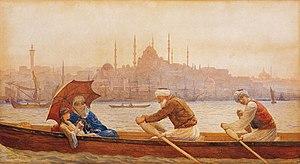
Le musée Pera est une galerie d'art et un musée privé d’Istanbul, fondé en 2005 par la « Fondation Suna et İnan Kıraç », Suna Kıraç étant la benjamine des enfants du magnat de l'automobile, Vehbi Koç. La collection est abritée dans les locaux de l'ancien Hôtel Bristol, œuvre de l'architecte gréco-ottoman Achille Manoussos édifiée dans le faubourg Tepebaşı du quartier Beyoğlu en 1893.